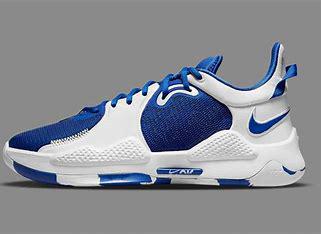
Brand: Nike
Model: Pg 5